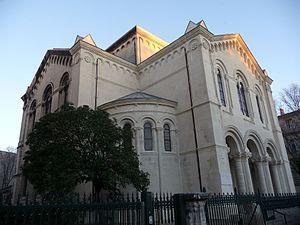
Le temple de la rue Maguelone est un édifice religieux situé 25 rue Maguelone, à Montpellier. Il est inauguré le 18 mars 1870. La paroisse est rattachée à l'Église protestante unie de France.
Montpellier — prononcé [mɔ̃.pə.lje] ou [mɔ̃.pɛ.lje] — est une commune française, préfecture du département de l’Hérault. Capitale de l'ancienne région administrative Languedoc-Roussillon, elle est le centre d'une métropole et un pôle d'équilibre de la région Occitanie, où se déroulent les assemblées plénières. Montpellier se situe dans le Sud de la France, sur un grand axe de communication joignant l'Espagne à l'ouest, à l'Italie à l'est. Proche de la mer Méditerranée, cette ville a comme voisines Béziers à 69 km au sud-ouest et Nîmes à 52 km au nord-est.